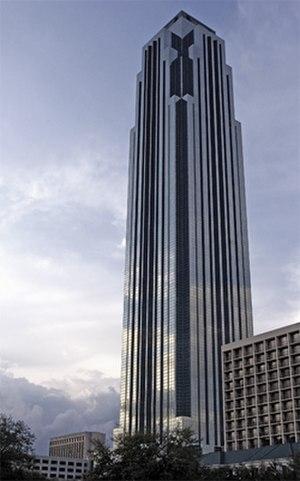
Depuis la construction du Niels Esperson Building en 1927, près d'une centaine de gratte-ciel ont été construits dans l'agglomération de Houston notamment durant le boom pétrolier des années 1980. La construction des gratte-ciel y a été favorisé par des règlementations très souples en matière d'urbanisme. Le rythme des constructions a considérablement chuté après le Contre-choc pétrolier de 1986 et dans les années qui ont suivi la crise économique de 2009. Houston est l'agglomération des États-Unis qui comporte le plus de gratte-ciel après New York, Chicago, Miami.